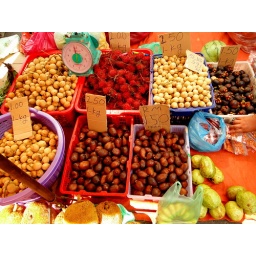
Fruiting season is coming to an end and still there are surplus in the market and the price is way rock bottom.